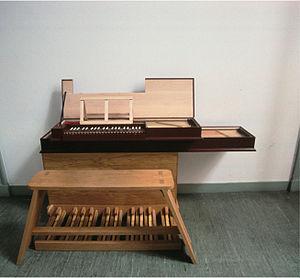
Un clavichorde à pédalier du 17ème siècle.